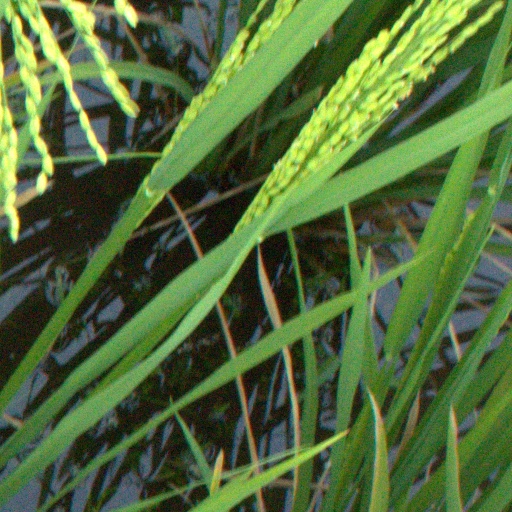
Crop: rice